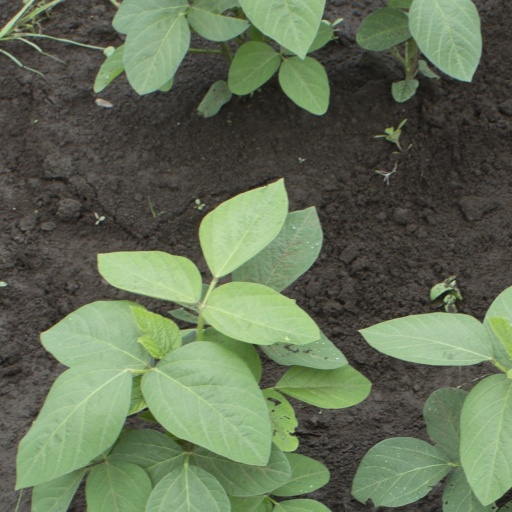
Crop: soybean